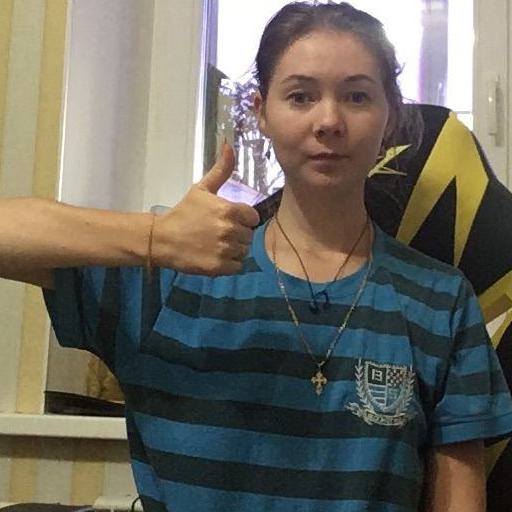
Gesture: like